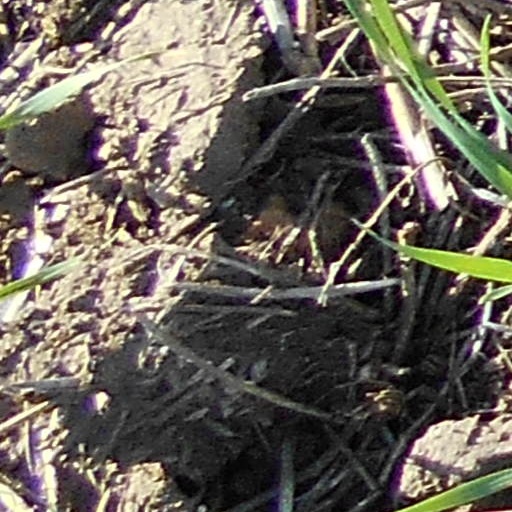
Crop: wheat